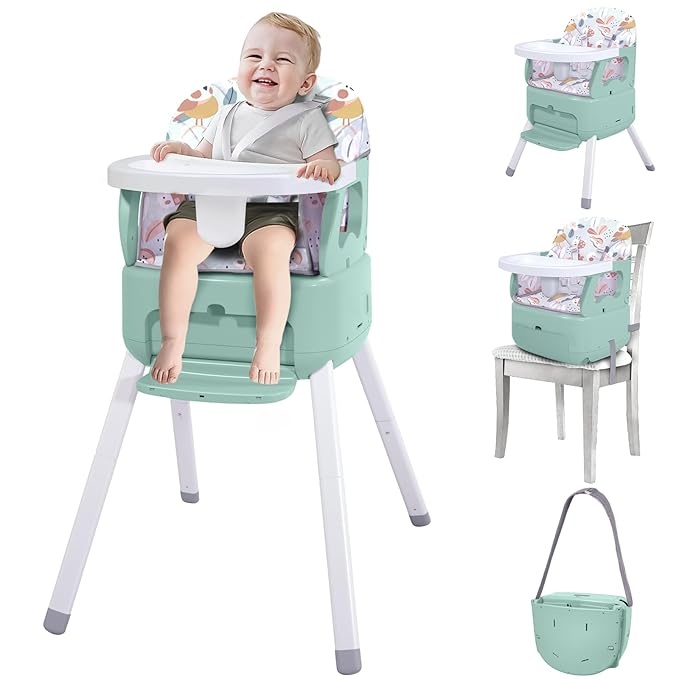
4 in 1 Portable Baby High Chair,Convertible Highchair for Babies and Toddlers-Foldable Infant Booster Seat,Carry Small Box,Dining Chair,Toddler High Chair with 5-Point Harness,Removable Tray-Green
About This 4 in 1 Baby High Chair: This multi-functional baby high chair can be easily converted into multiple modes: full-size baby high chair, baby booster seat, small dining chair.Our toddler high chairs turn into a small box that holds all the accessories, so you can have your infant chair anywhere. Suitable age: 6-36 months. Adjustable and Detachable Tray: The removable tray is adjustable in 3 positions to meet the needs of growing children. The removable tray makes cleaning a breeze, so parents can easily rinse the tray thoroughly in the sink for next time.The included seat cushion is made of breathable fabric and filled with sponge for baby's comfort. 5-Point Safety Harness and Stable Structure: The adjustable length 5-point harness holds your baby securely in place and the chair comes with a footrest for extra comfort. The 4 legs form a stable pyramid structure and the 4 sturdy support feet effectively prevent tipping accidents. Multiple guards ensure that your baby is safe when sitting in the high chair. Easy To Install and Unique Design: Thanks to the unique design, assembly requires no tools and can be done quickly. It can be turned into a small dining chair suitable for children's small table to play and eat. The seat can be removed and used independently at the table instead of a high chair for your baby's backyard parties or dining room chairs. The package also includes a securing strap so that the booster can be easily attached to most dining chairs. Service Guarantee：Our multi-functional baby high chairs are made of food grade and child safe materials, non-toxic and odorless. If you have any questions about the installation of your baby high chair or if you are not satisfied with your infant high chair, please do not hesitate to contact us and we will try our best to help you. Overview Brand : BABHAMNESS Color : Green Material : Plastic Product Dimensions : 12"D x 10"W x 15"H Item Weight : 4 Kilograms
Brand: BABHAMNESS
Category: Furniture > Baby & Toddler Furniture > High Chairs & Booster Seats > Convertible High Chairs